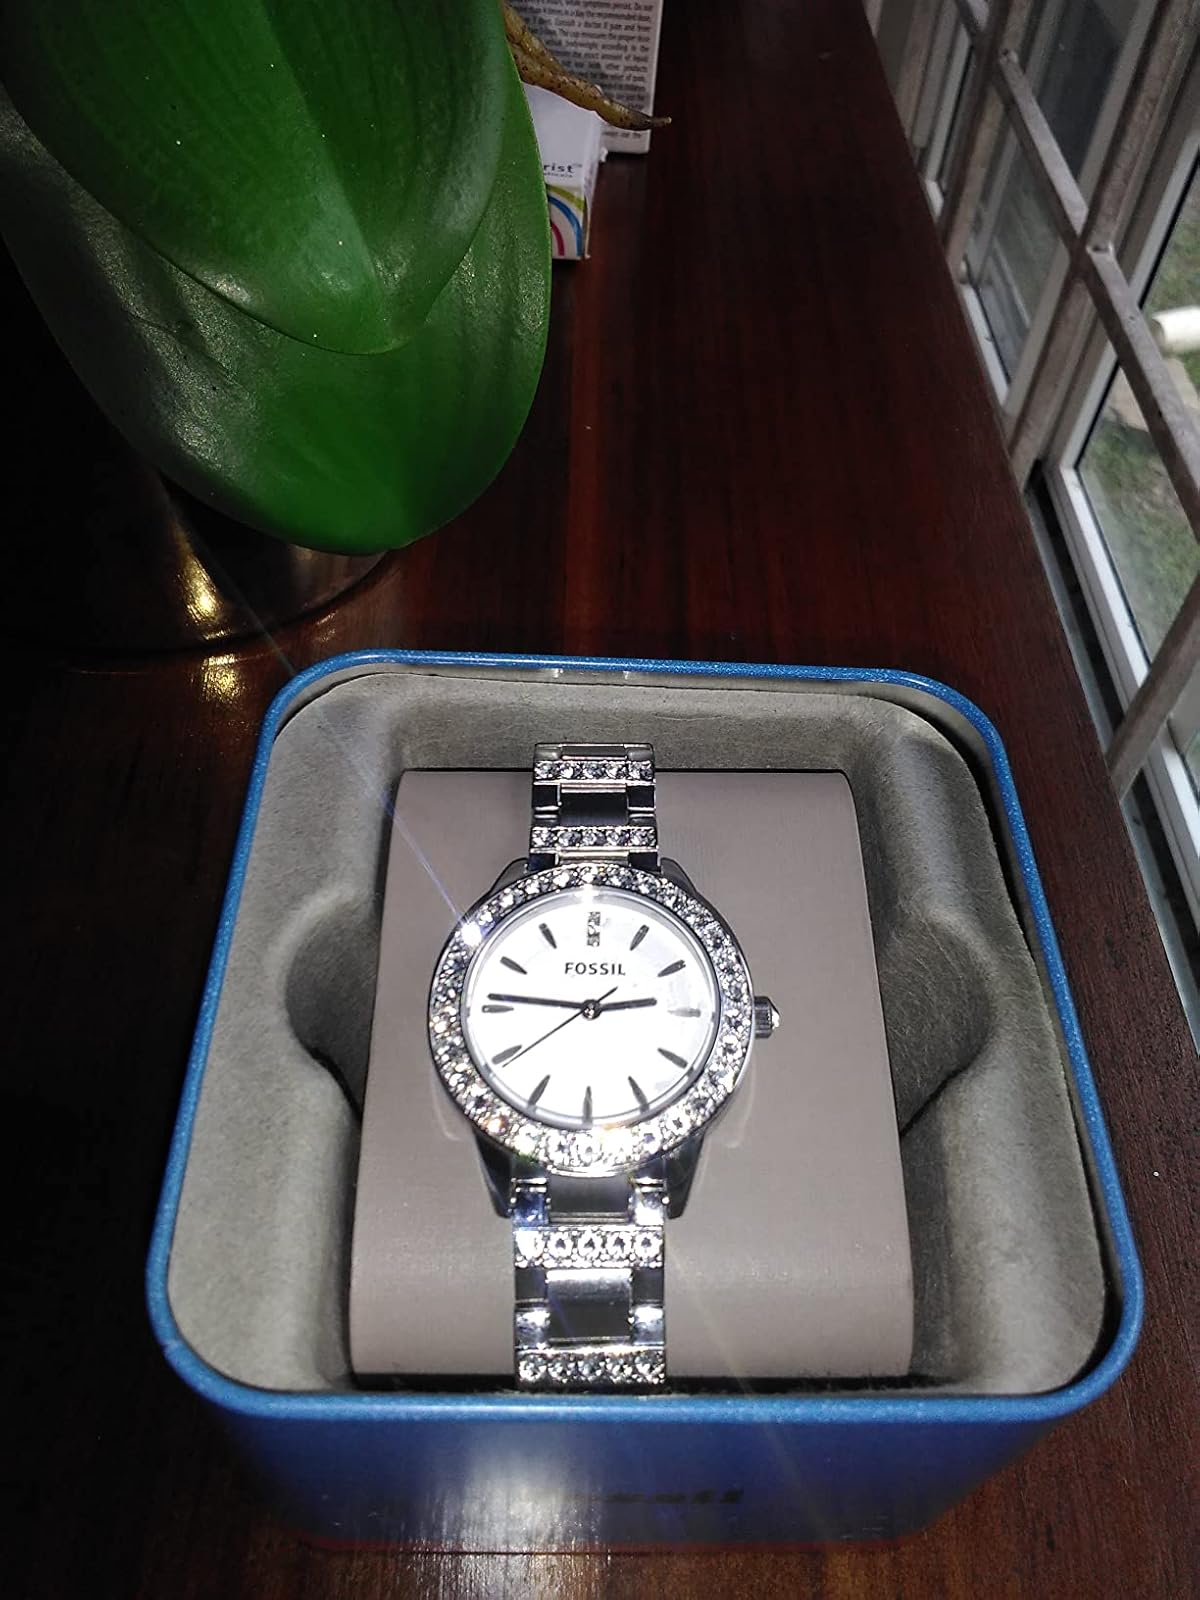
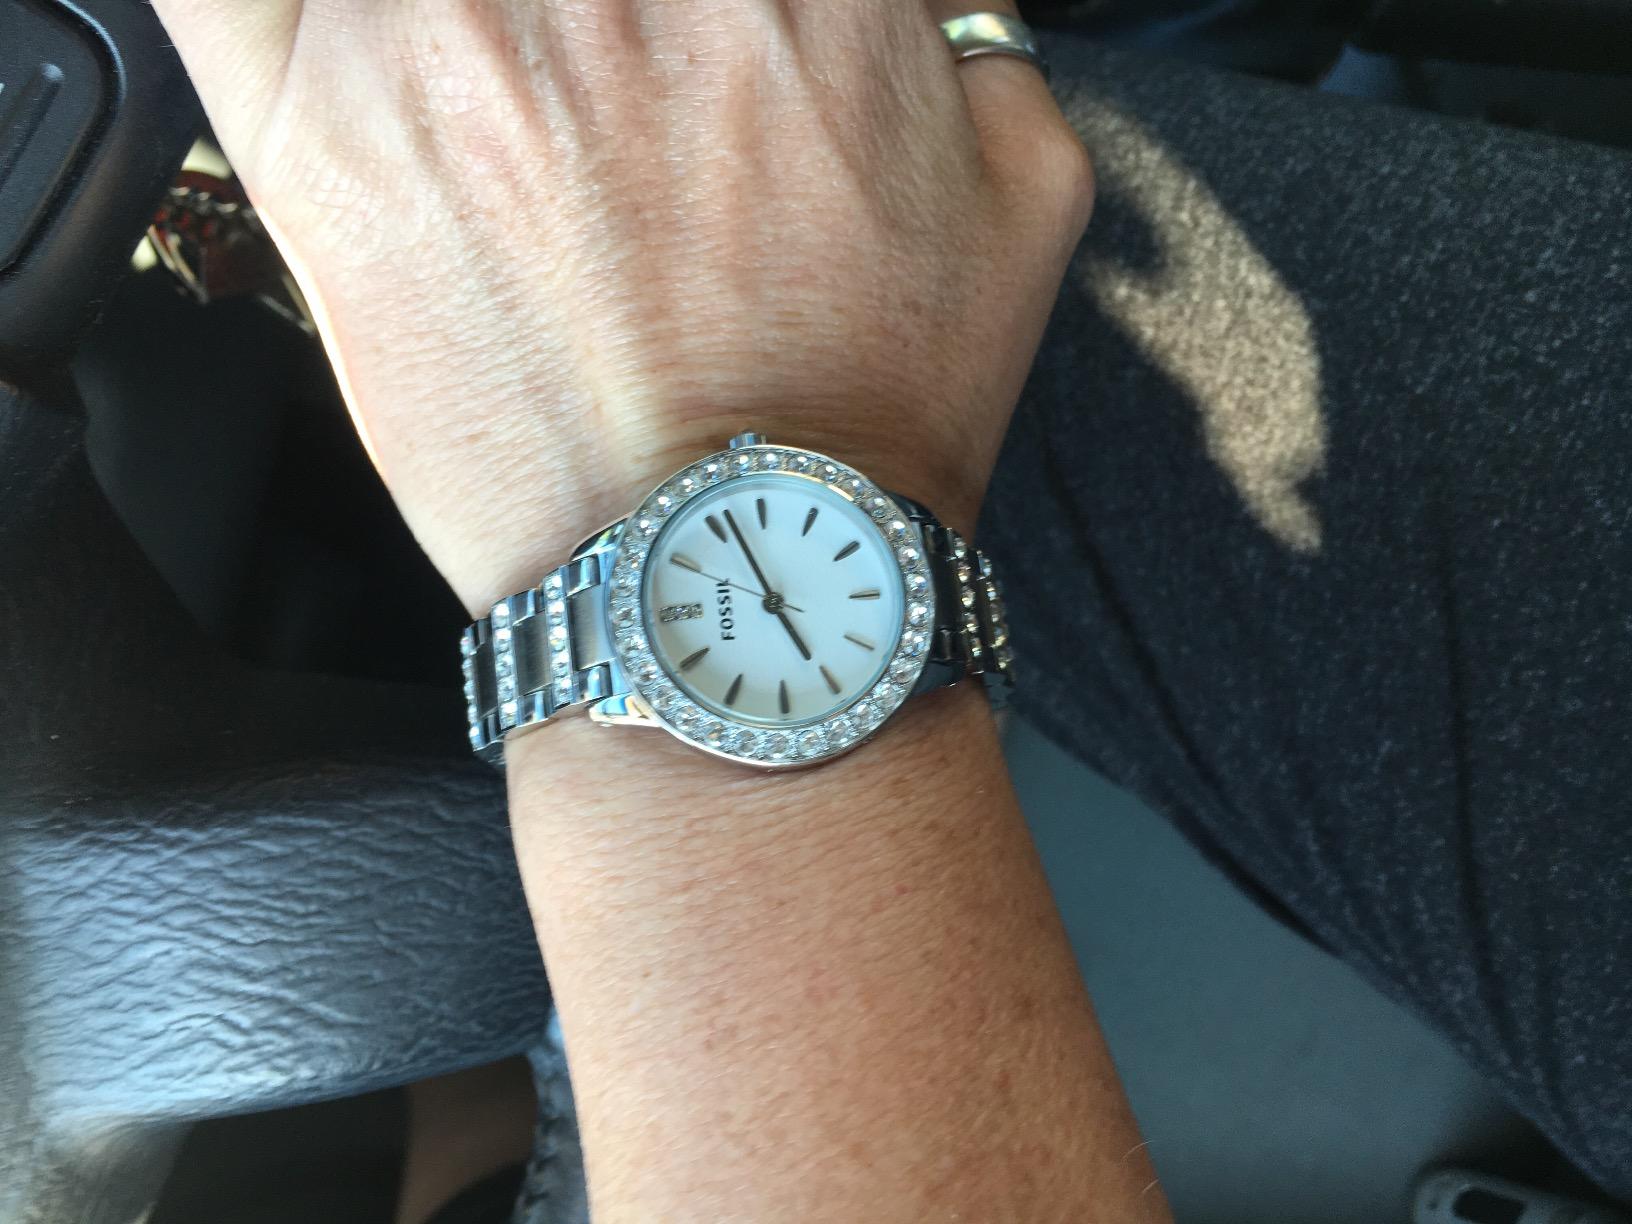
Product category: accessories_watch
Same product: yes